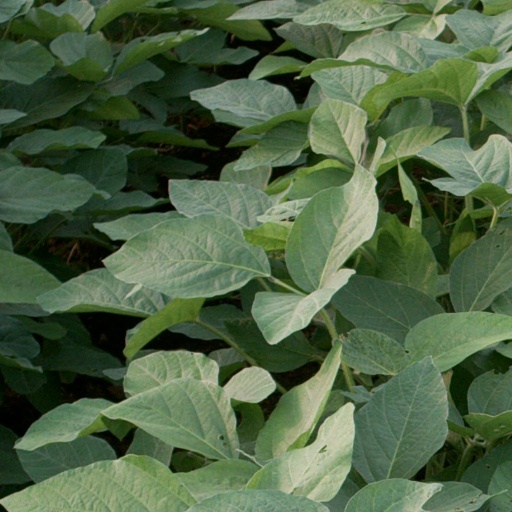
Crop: soybean